India at the Cricket World Cup

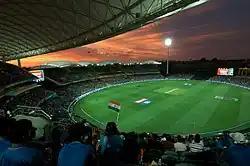
Group stage match between India and Pakistan at the Adelaide Oval

The 2015 Cricket World Cup was co-hosted by Australia and New Zealand. The format remained the same as the previous edition with the teams grouped into two groups of seven teams and the top four teams from each group qualified for the quarter finals. In the Group stage, India were placed in Group B with Pakistan, South Africa, West Indies, Zimbabwe, Ireland and UAE.